Gotter Hotel

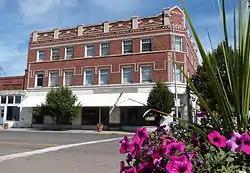

The Gotter Hotel, at 301 W. Main St. in Enterprise, Oregon, is an Early Commercial-style building that was built in 1917. It is a timber post and beam building with a stretcher bond brick exterior.